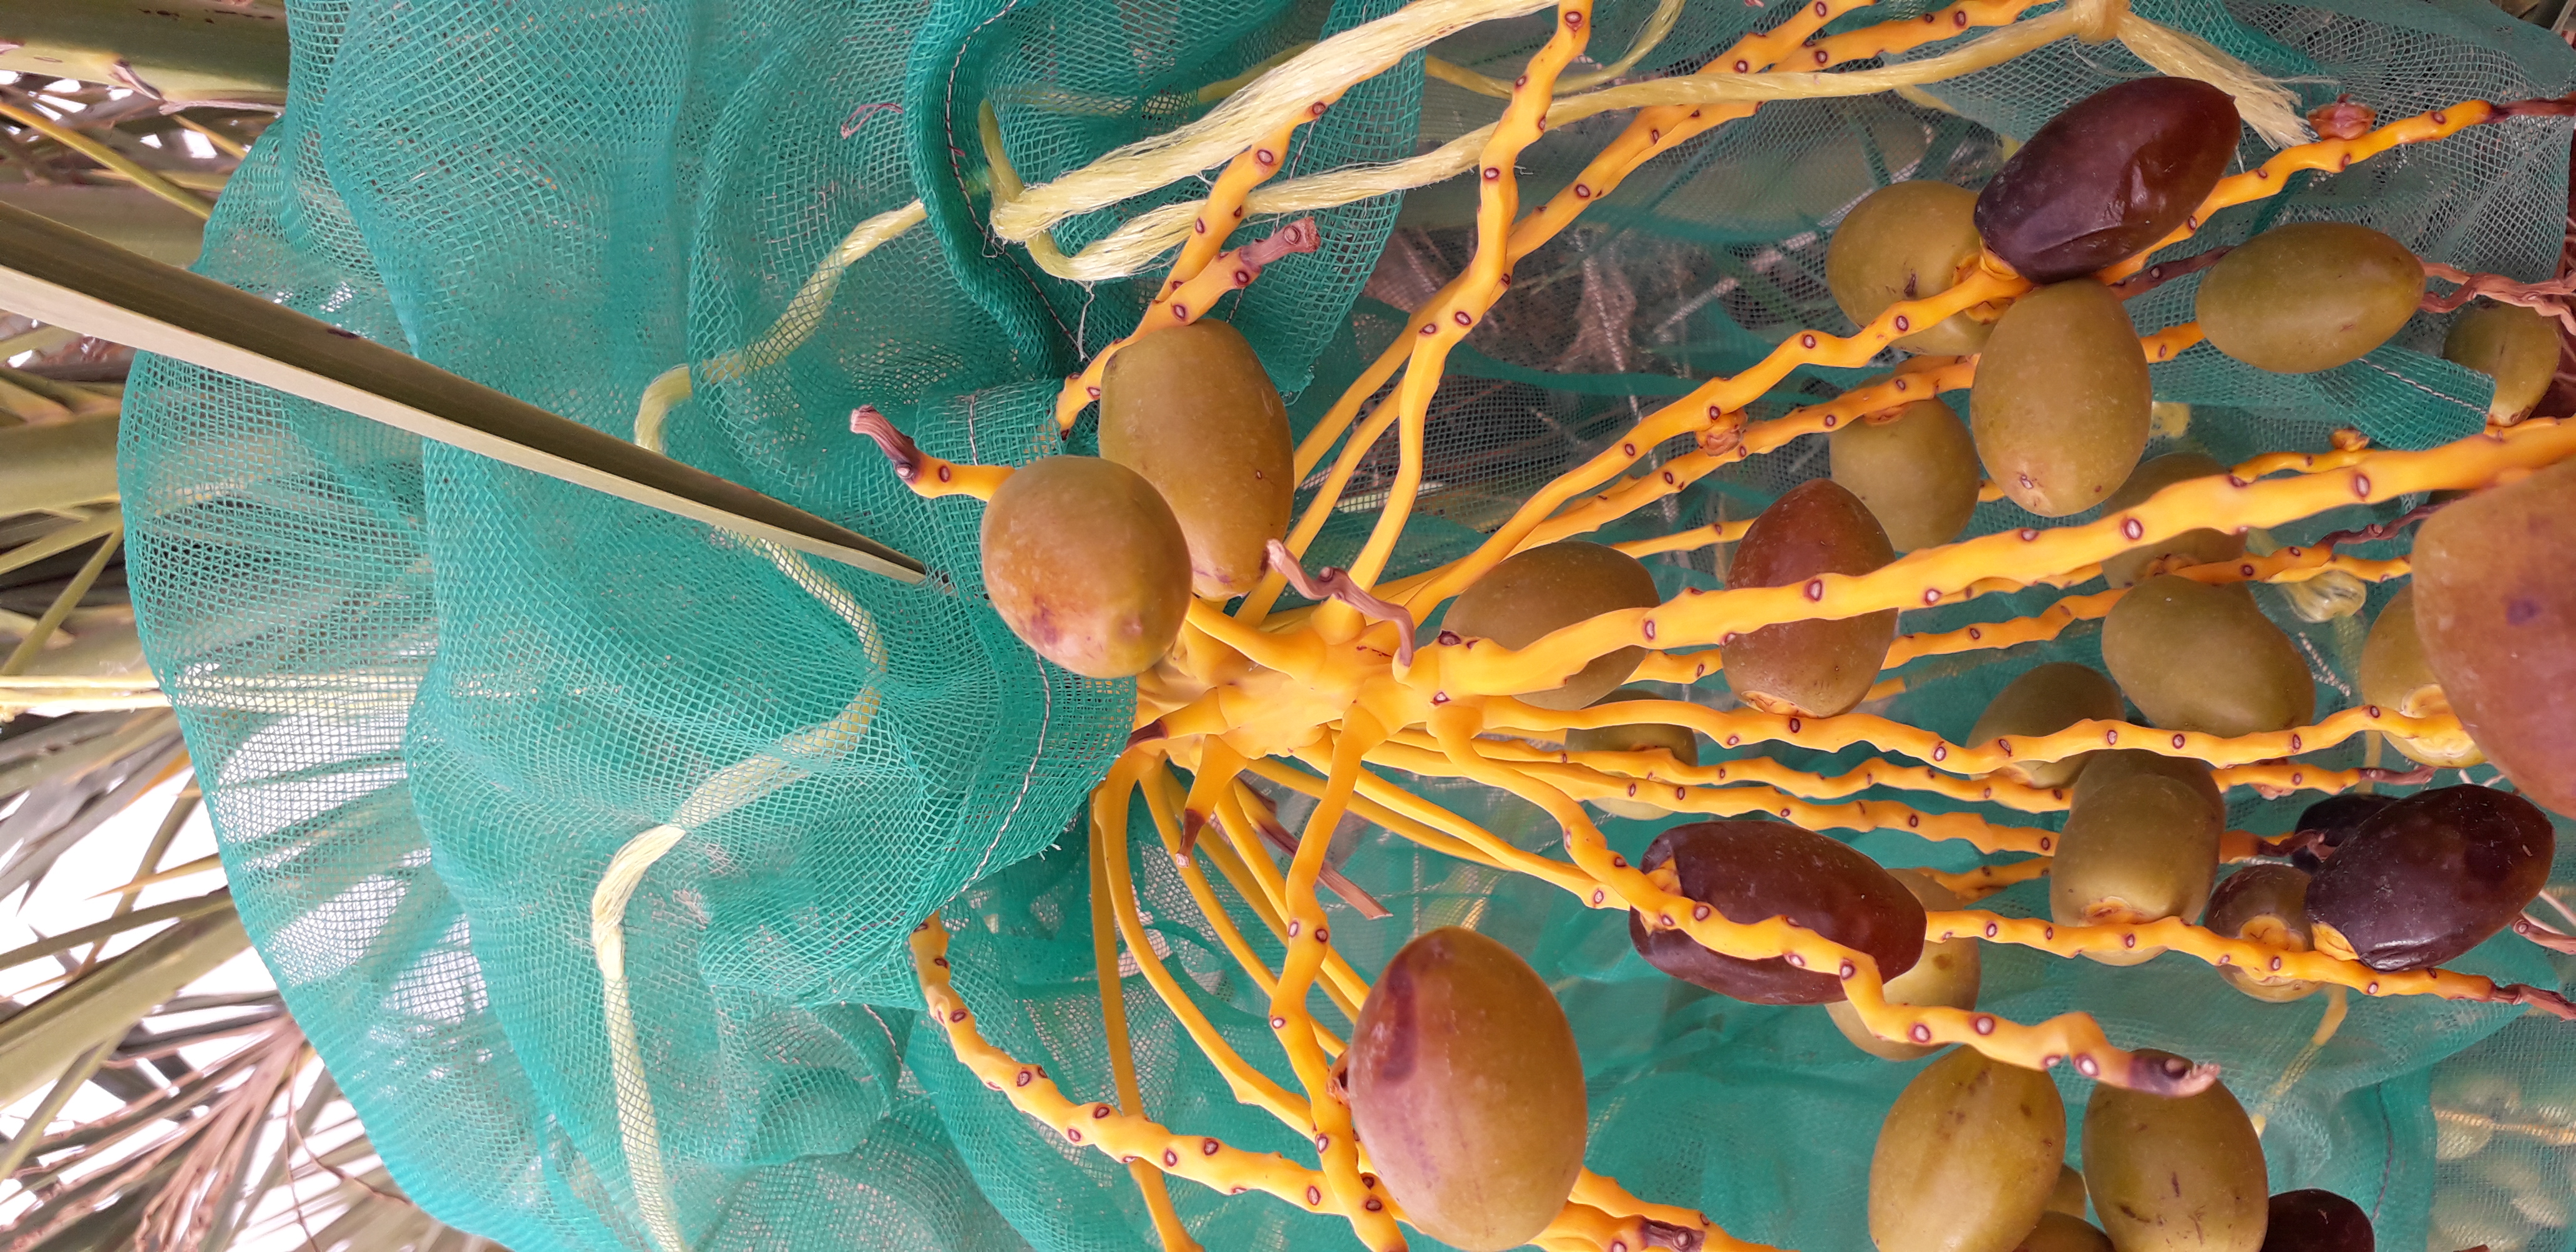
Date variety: kholt